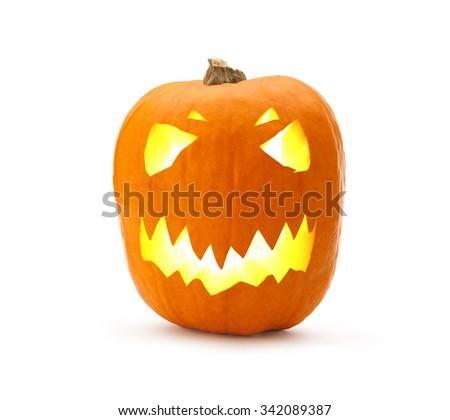
halloween pumpkin isolated on the white background